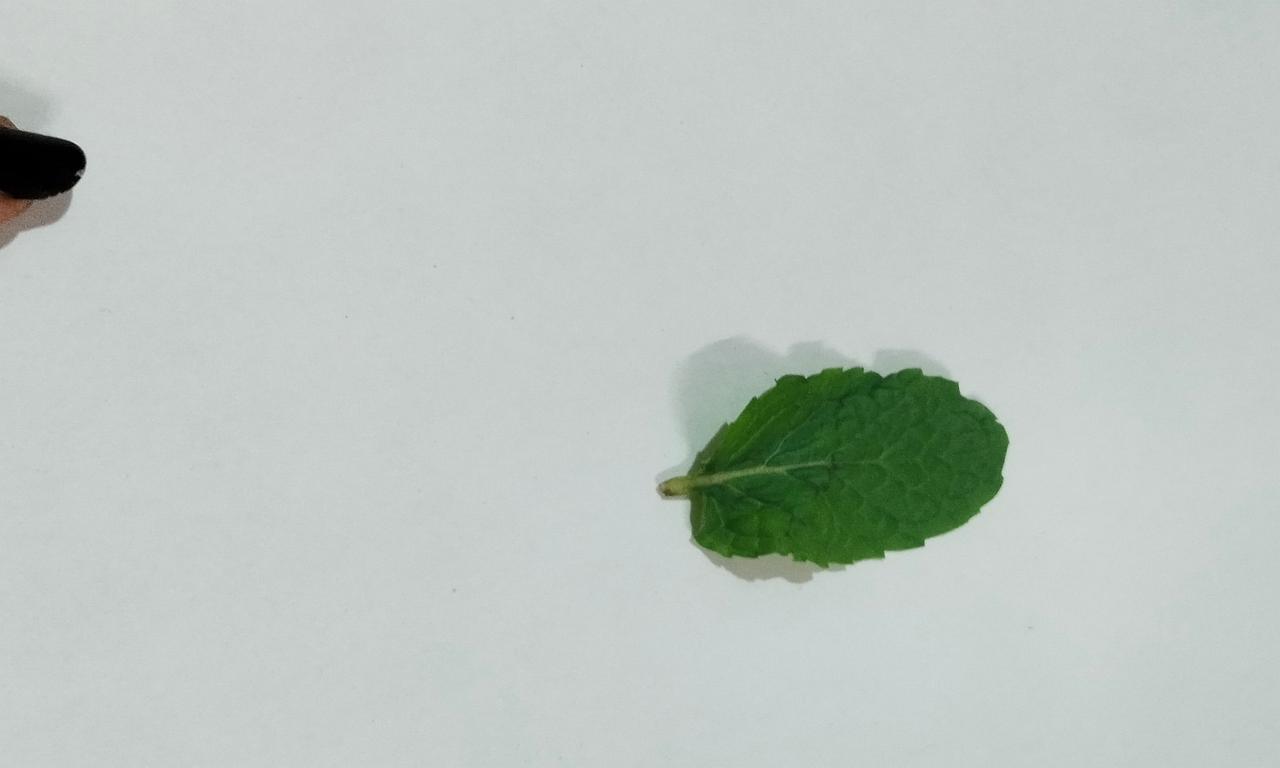
Label: Fresh